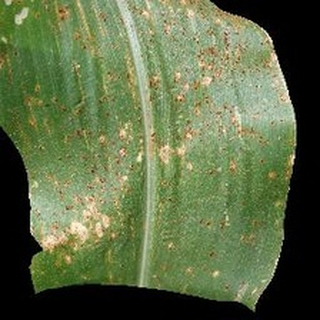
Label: corn_common_rust